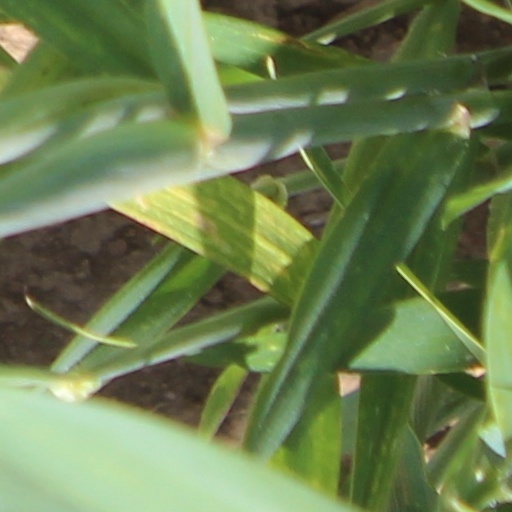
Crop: wheat